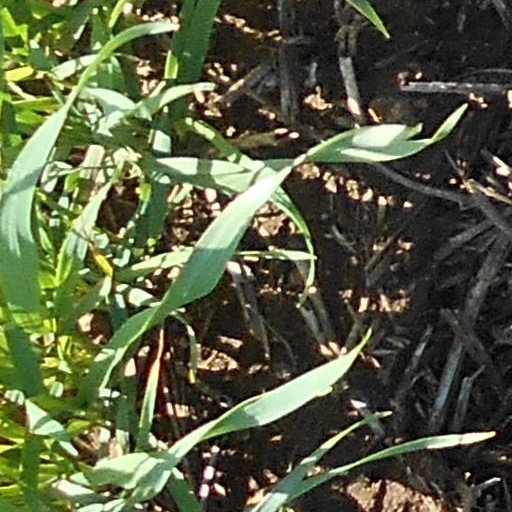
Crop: wheat